Regena Cassandrra

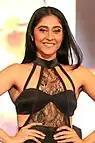
Cassandra at an event

Cassandra's first release in 2022 was "1945" alongside Rana Daggubati. Cassandra made her web debut with the series "Rocket Boys", where she portrayed Mrinalini Sarabhai opposite Ishwak Singh, and reprised her role in the second season. Saibal Chatterjee of "NDTV" termed her "terrific", while Roktim Rajpal of "India Today" noted, "Regina shines despite having limited scope. She channels her character's griefs and insecurities with a fair degree of competence." She then had a special number in Chiranjeevi's "Acharya". She then appeared in three more web series, "Fingertip", "Anya's Tutorial" and "Shoorveer". Her final release of the year was the bilingual "Saakini Daakini". "The News Minute" stated, "Regina particularly looks perfect as a young police trainee. She performs her stunts well and gives a brilliant performance."